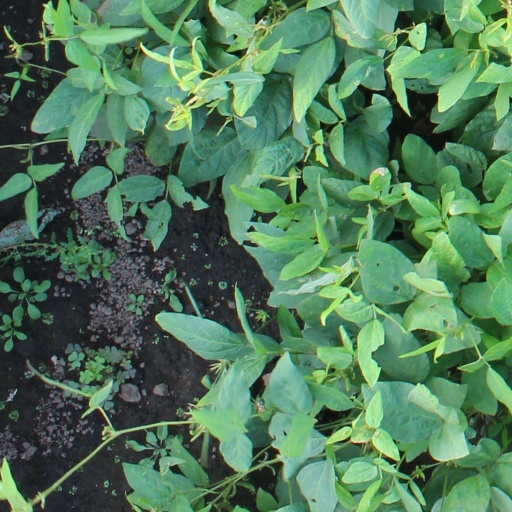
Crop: soybean